Robert H. York

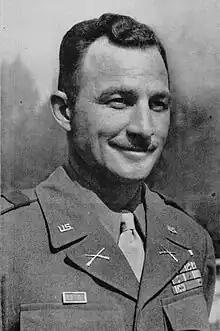
York as colonel commanding the 331st Infantry Regiment, 83rd Division, 1946

Originally slated for the Army Air Corps, a diagnosis of astigmatism prevented him from flying, and he was assigned to the Infantry. Posted to the 1st Infantry Division's 18th Infantry Regiment at Fort Wadsworth, New York, York trained with his regiment in anticipation of U.S. entry into World War II.